Answer in natural language. Considering the relative positions, where is low brown storage unit with respect to white rectangular dining table? Choose between the following options: left or right
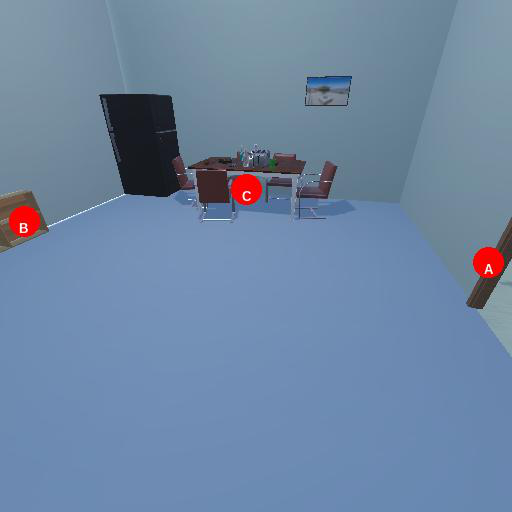
<answer>left</answer>